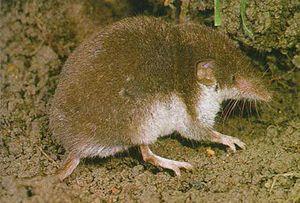
Musaraigne est un nom vernaculaire ambigu en français, pouvant désigner plusieurs espèces différentes de petits mammifères insectivores, généralement gris-brun à museau pointu.
Cette liste commentée recense la mammalofaune au Luxembourg. Elle répertorie les espèces de mammifères luxembourgeois actuels et celles qui ont été récemment classifiées comme éteintes. Cette liste comporte 77 espèces réparties en huit ordres et 21 familles, dont une est « en danger critique d'extinction », une autre est « vulnérable », six sont « quasi menacées » et une a des « données insuffisantes » pour être classée.
Les Crocidurinés, ou Crocidurinae, sont une sous-famille de la famille des Soricidae qui regroupe les Musaraignes à dents blanches. En français, ces animaux sont appelés, selon les espèces, musaraignes, crocidures ou encore pachyures.
Cette liste commentée recense la mammalofaune au Liechtenstein. Elle répertorie les espèces de mammifères liechtensteinois actuels et celles qui ont été récemment classifiées comme éteintes. Cette liste comporte 74 espèces réparties en huit ordres et vingt familles, dont une est « vulnérable », six sont « quasi menacées » et une a des « données insuffisantes » pour être classée.
Crocidura leucodon est une espèce de petits mammifères classés dans les insectivores de la famille des Soricidés. L'espèce a de nombreux noms vernaculaires en français : Musaraigne bicolore, Crocidure bicolore, Musaraigne leucode, Crocidure leucode, Crocidure blanche ou encore Musaraigne des champs.